Maccarese

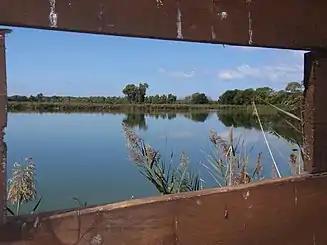
"Vasche del Maccarese" WWF oasis.

"Vasche del Maccarese" is a natural oasis managed by WWF Italia, part of the Litorale Romano State Nature Reserve.